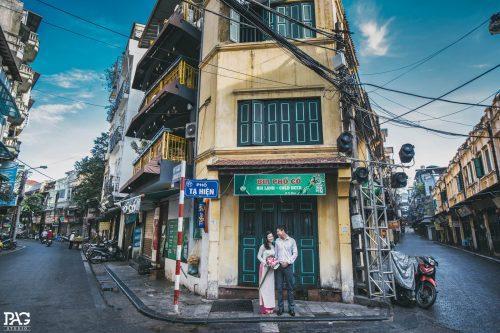
chàng trai và cô gái đang đứng cùng nhau ở trên vỉa hè